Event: Nepal Earthquake
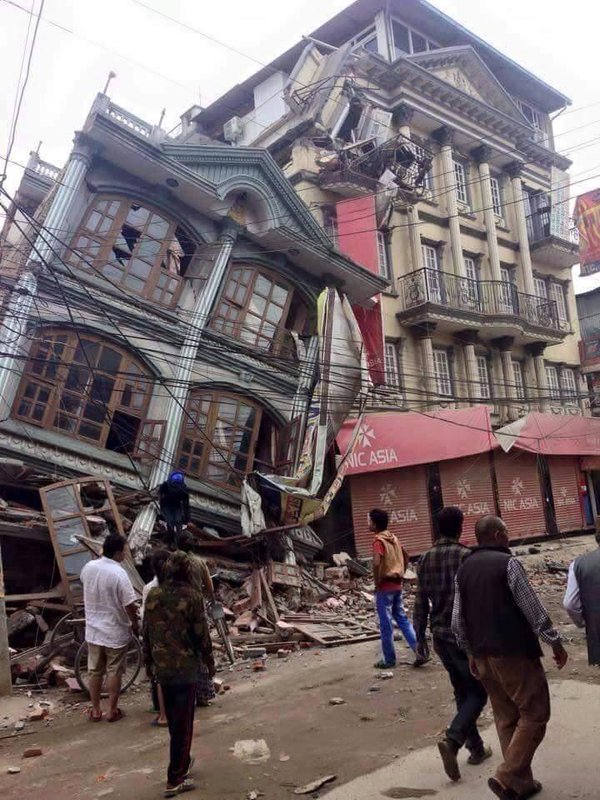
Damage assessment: damage